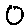
Label: 0